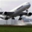
Label: airplane